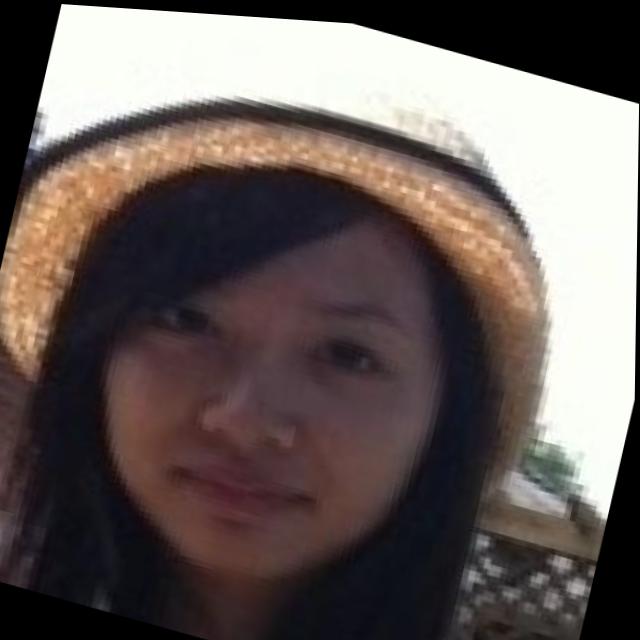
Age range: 21-44